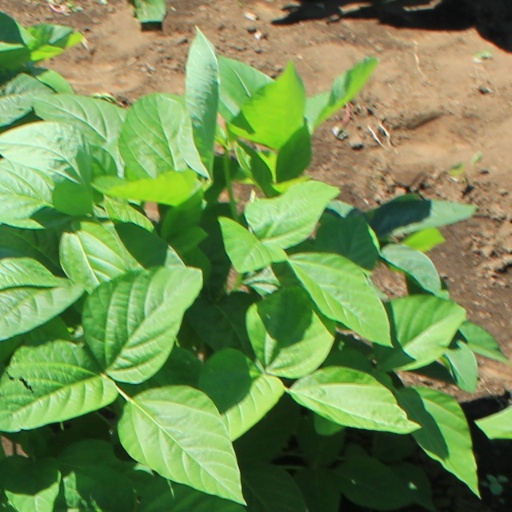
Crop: soybean